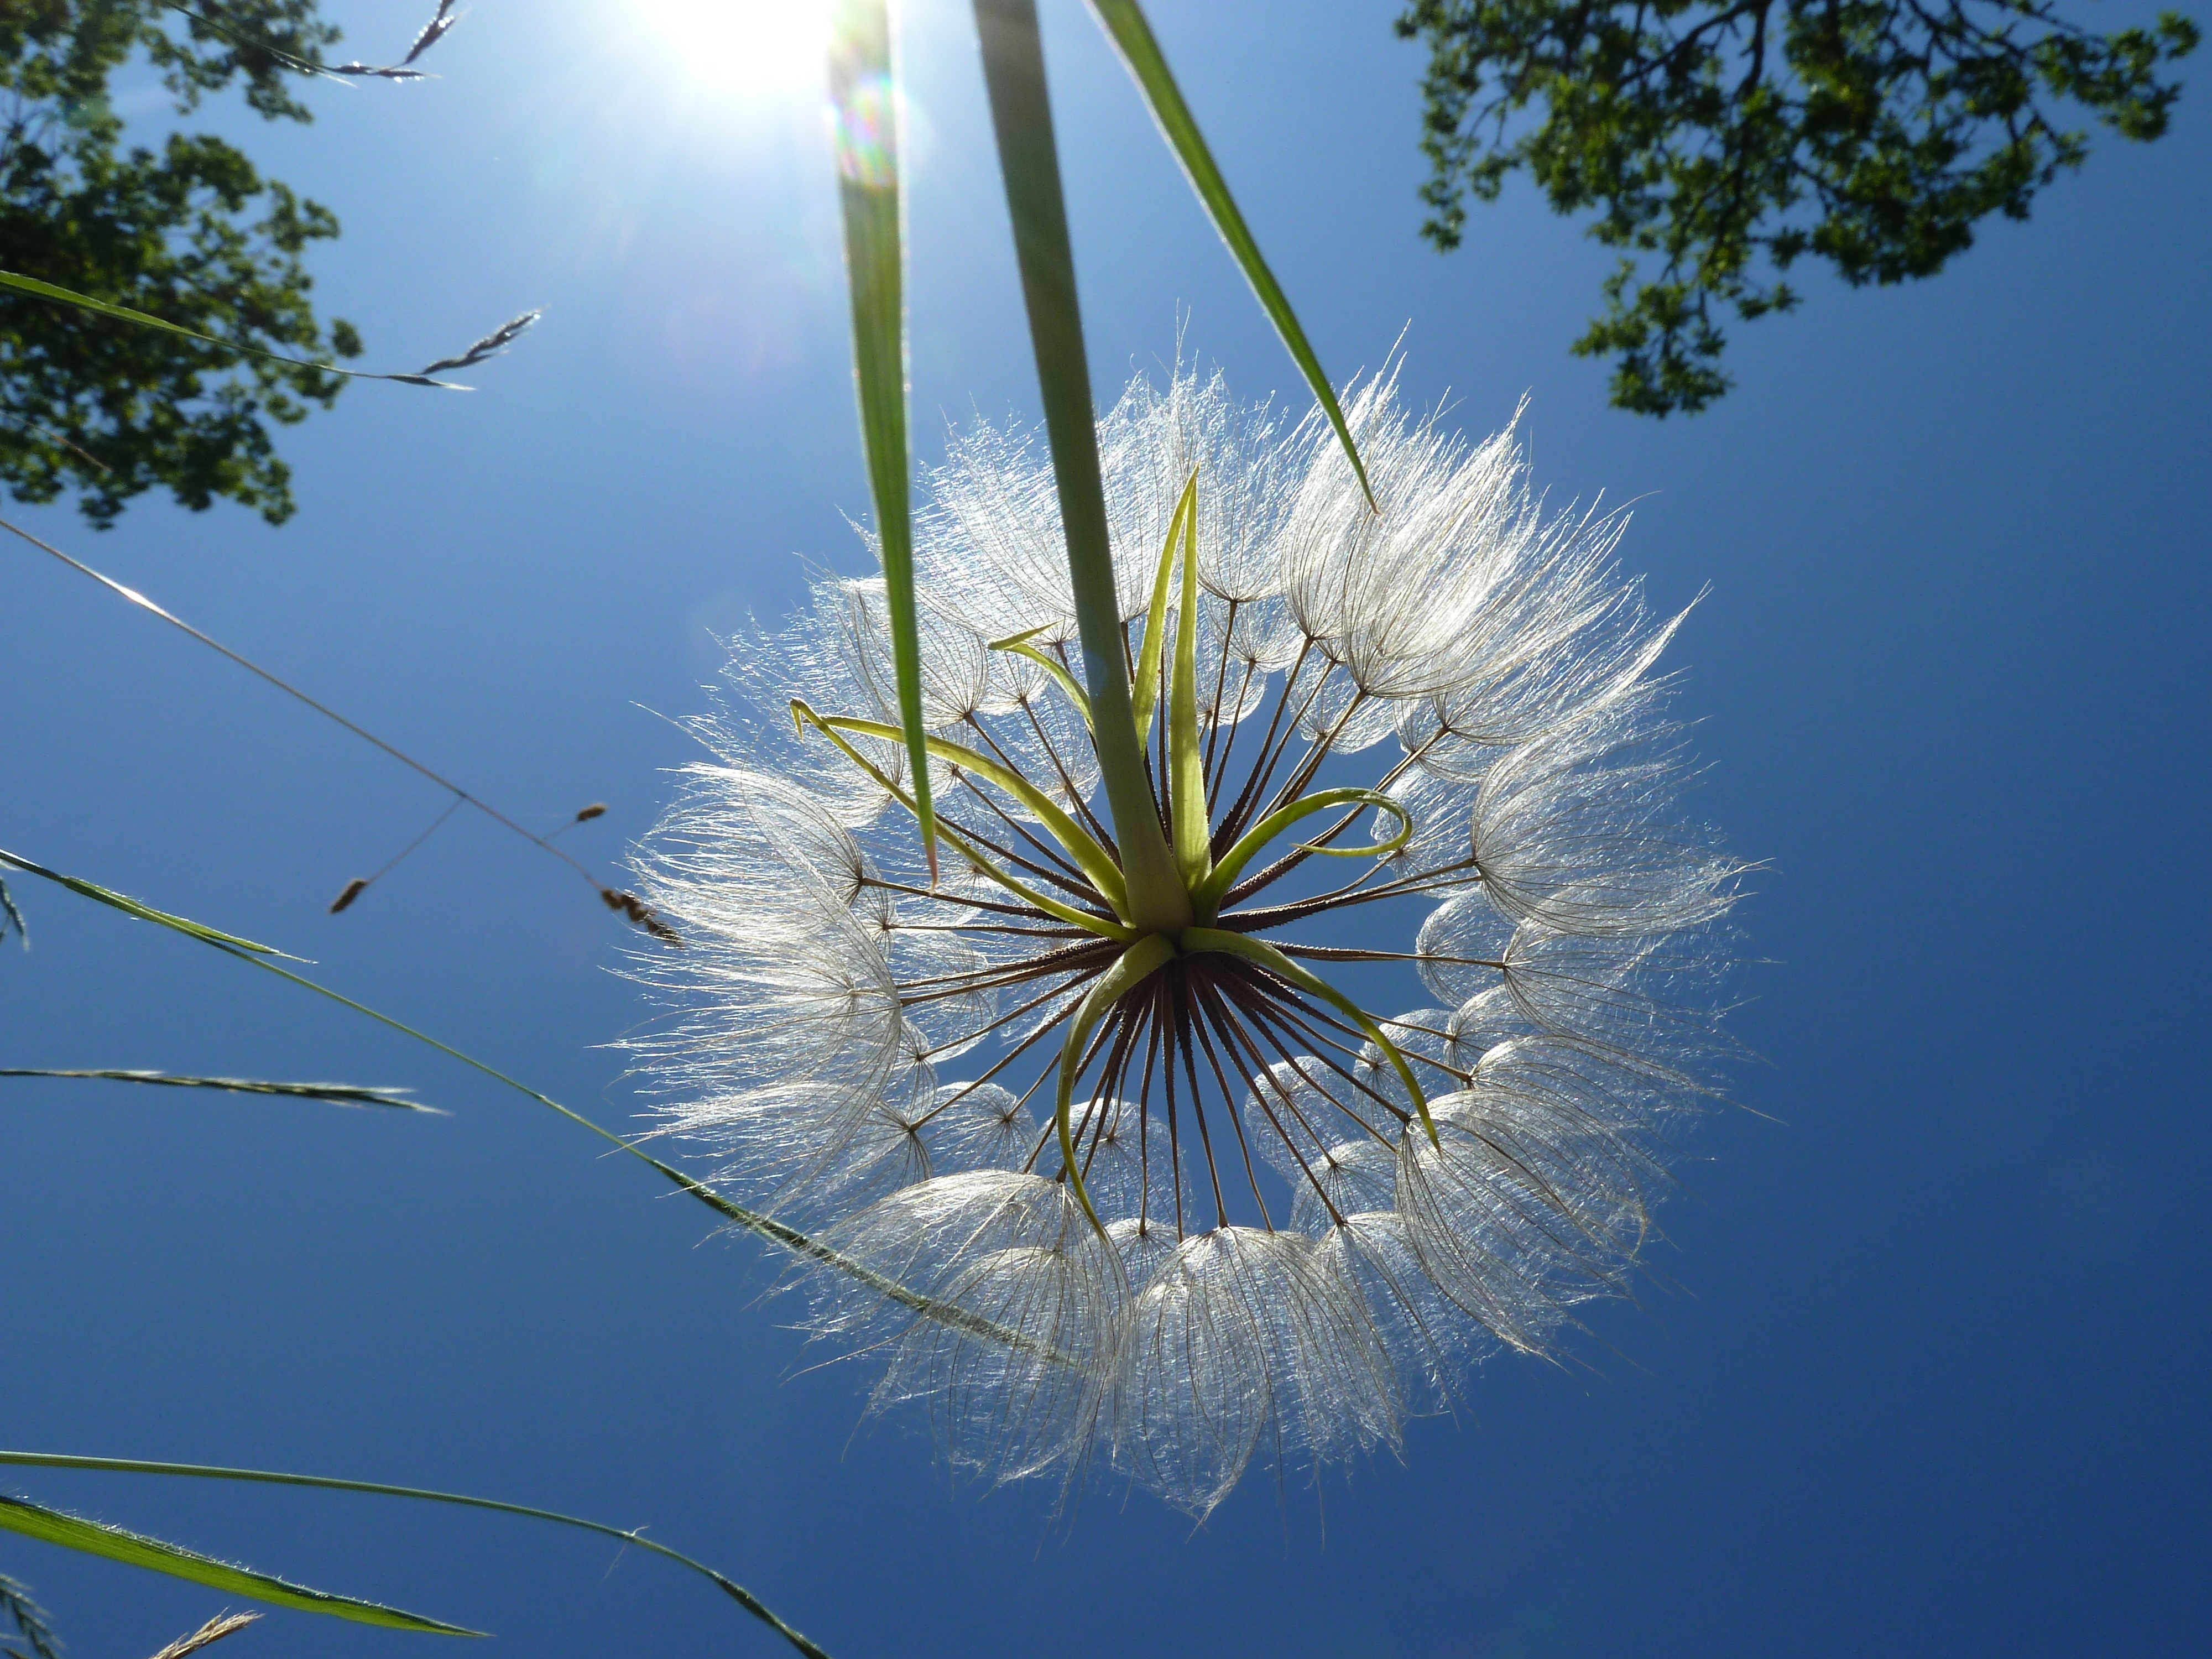
tree, water, nature, grass, branch, light, plant, sky, dandelion, sunlight, leaf, flower, wind, green, reflection, blue, flora, plants, seeds, macro photography, egret dandelion, arecales